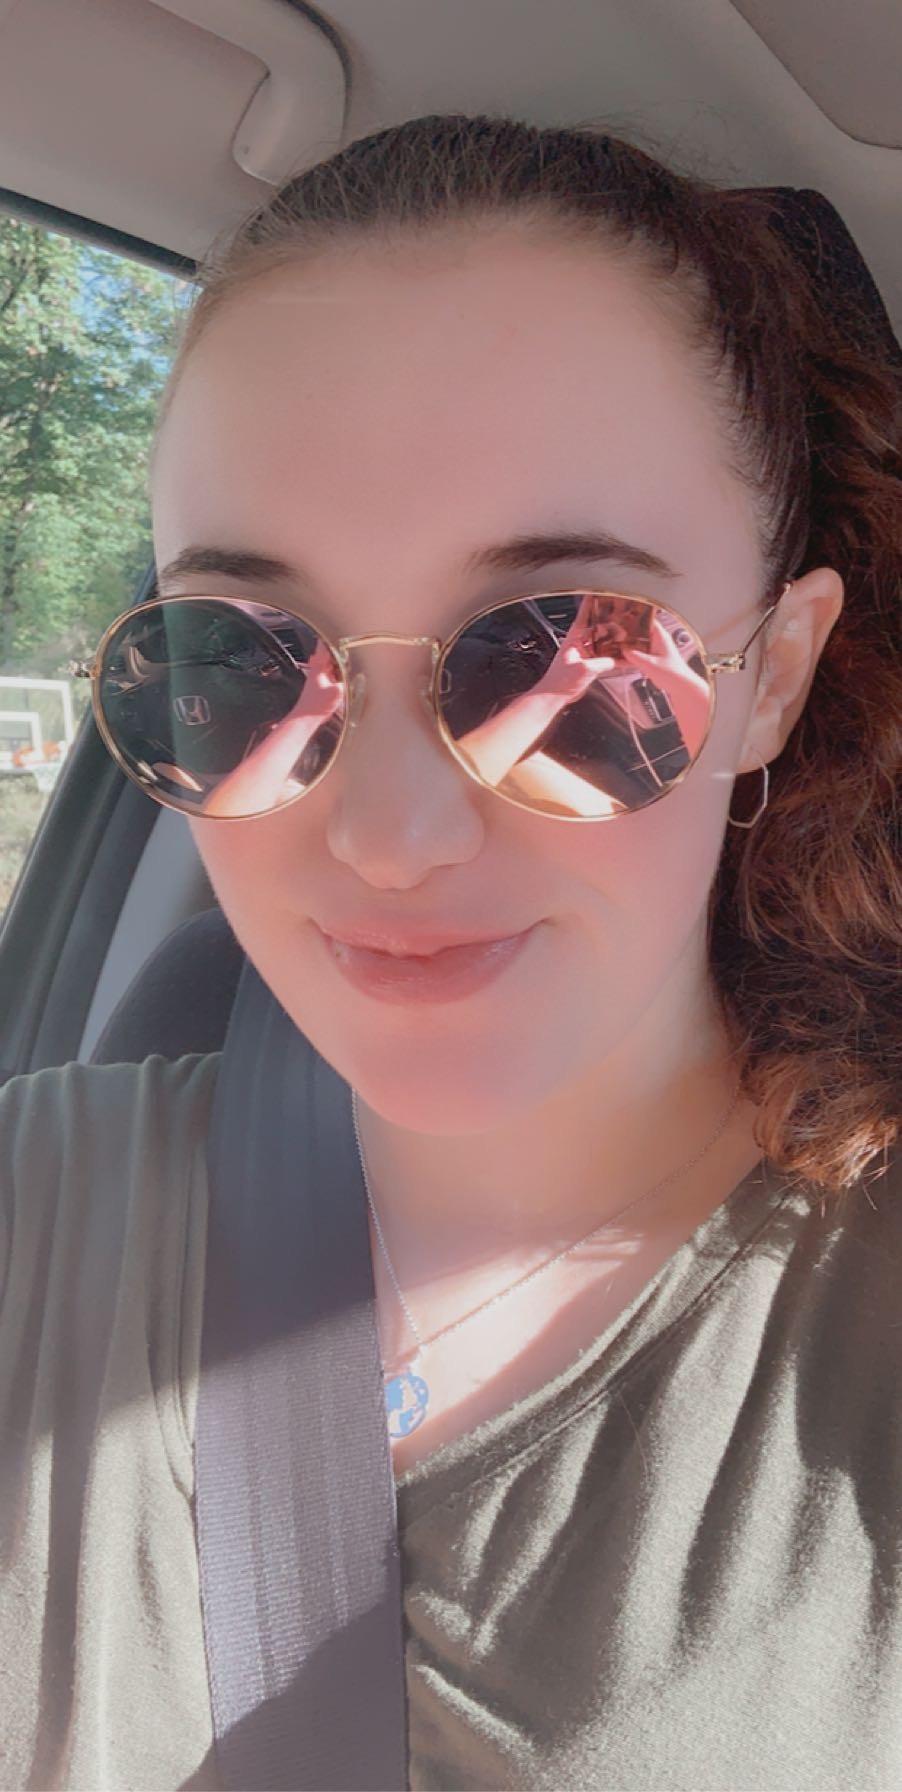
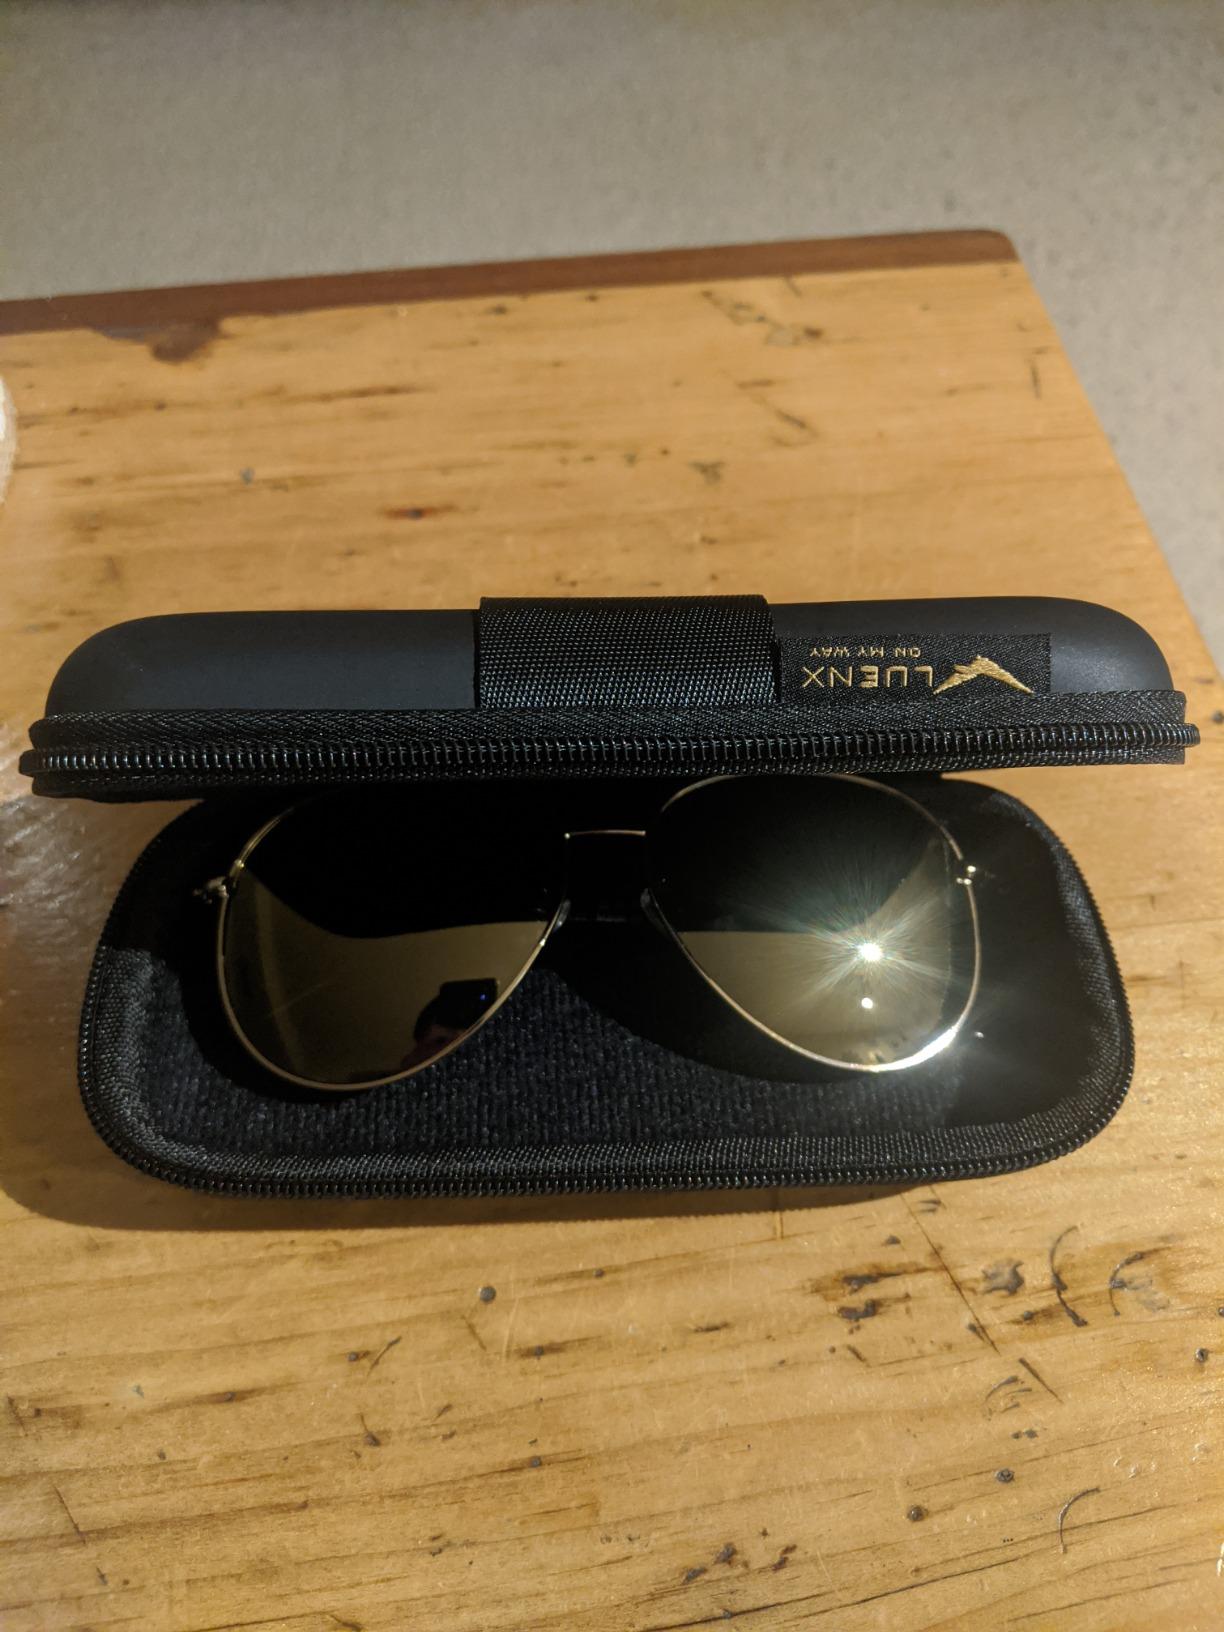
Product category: accessories_sunglasses
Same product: no